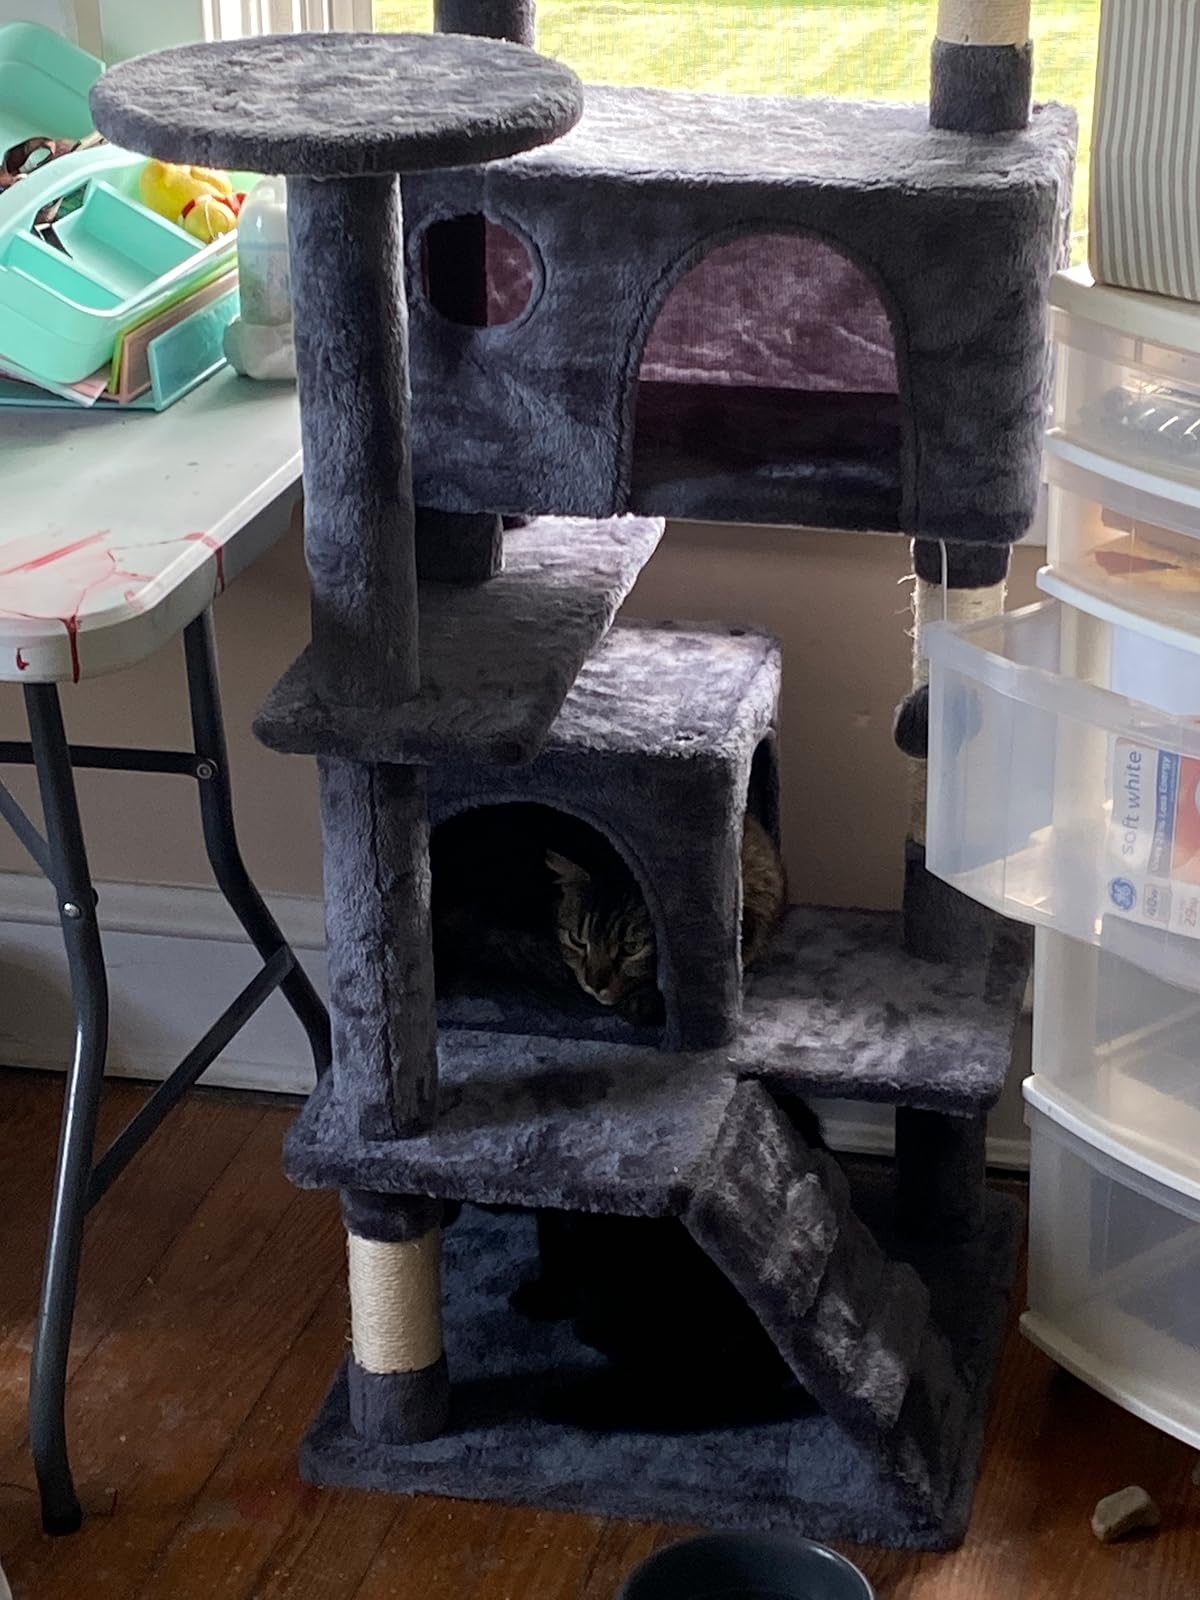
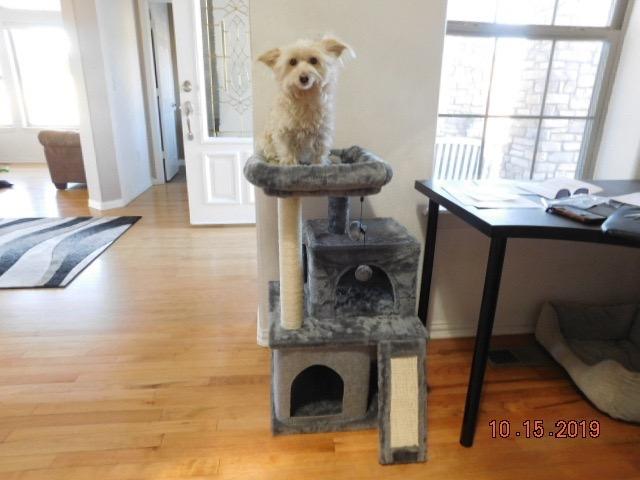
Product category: items_cat tree
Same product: no